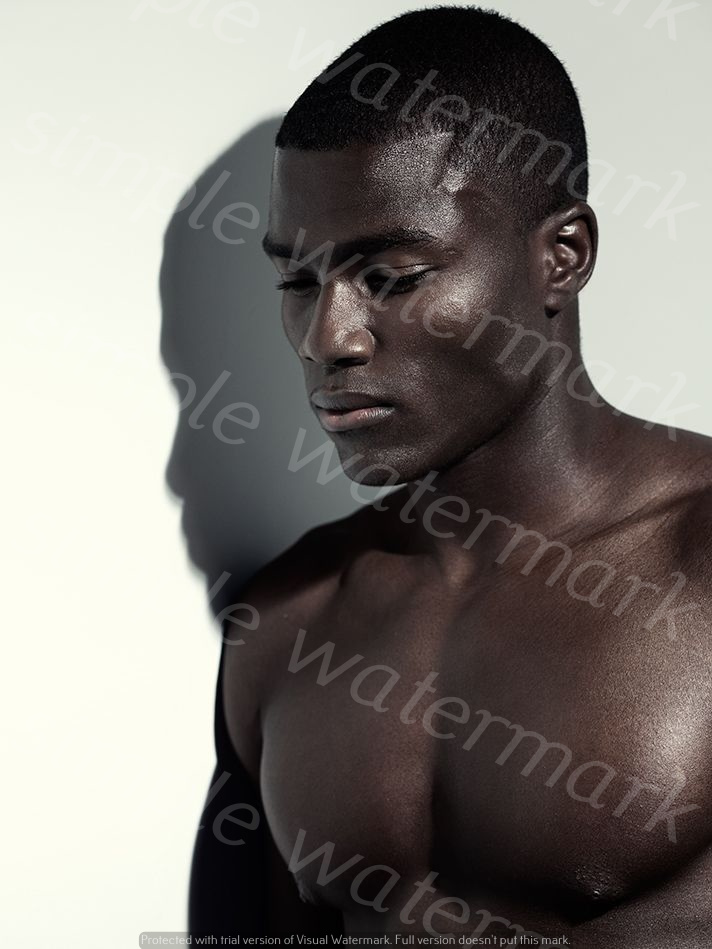
Label: Watermark